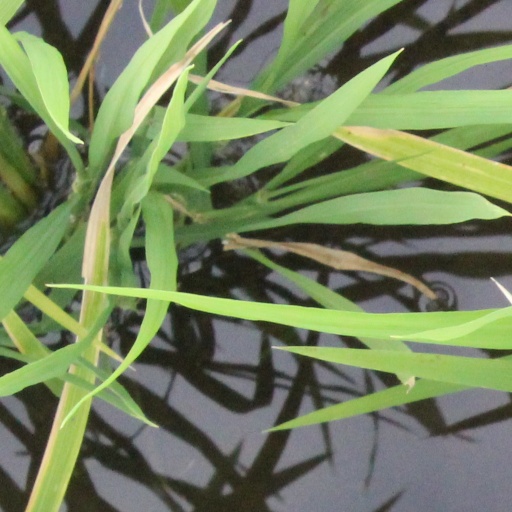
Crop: rice